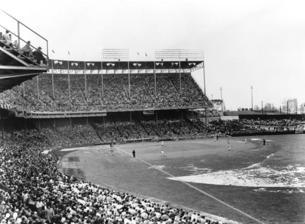
Building: Municipal Stadium (Kansas City, Missouri)
Country: United States of America
Year built: 1923
Former baseball and football stadium in Kansas City, Missouri Municipal Stadium First Athletics home game in 1955 Municipal Stadium Location in Missouri Show map of Missouri Municipal Stadium Location in United States Show map of the United States Former names Muehlebach Field (1923–1937) Ruppert Stadium (1937–1943) Blues Stadium (1943–1954) Location 2123 Brooklyn Avenue Kansas City, Missouri Coordinates 39°05′13″N 94°33′29″W / 39.087°N 94.558°W / 39.087; -94.558 Owner City of Kansas City Operator City of Kansas City Capacity 17,476 (1923–1955) 30,296 (1955–1961) 34,165 (1961–1969) 34,164 (1969–1971) 35,561 (1971–1972) Field size 1923 Left Field –  350 ft (107 m) Center F. –  450 ft (137 m) Right Field –  350 ft (107 m) 1972 Left Field –  369 ft (112 m) L. Center –  408 ft (124 m) Center F. –  421 ft (128 m) R. Center –  382 ft (116 m) Right Field –  338 ft (103 m) Surface Natural grass Construction Broke ground 1923 Opened July 3, 1923 April 12, 1955 Closed October 4, 1972 Demolished 1976 Construction cost $ 400,000 Architect Osborn Engineering Main contractors Del E. Webb Construction Company , 1955 Tenants Kansas City Blues ( AA ) (1923–1954) Kansas City Monarchs ( NNL / NAL ) (1923–1931, 1937–1955) Kansas City Blues / Cowboys ( NFL ) (1924–1926) Kansas City Athletics ( MLB ) (1955–1967) Kansas City Chiefs ( AFL / NFL) (1963–1971) Kansas City Spurs ( NASL ) (1968–1969) Kansas City Royals (MLB) (1969–1972) Kansas City Municipal Stadium was an American baseball and football stadium in the central United States , located in Kansas City, Missouri . It was located at the corner of Brooklyn Avenue and E. 22nd Street. Municipal Stadium hosted both the minor-league Kansas City Blues of the American Association and the Kansas City Monarchs of the Negro leagues from 1923 to 1955. The stadium was almost completely rebuilt prior to the 1955 baseball season when the Kansas City Athletics moved to Kansas City from Philadelphia . The Athletics played from 1955 to 1967 , the Kansas City Royals from 1969 to 1972 , the Kansas City Chiefs ( American Football League and National Football League ) from 1963 to 1971 and the Kansas City Spurs ( North American Soccer League ) from 1968 to 1969. The stadium hosted the Major League Baseball All-Star Game in 1960 (first game) . In the final football game played there, Municipal Stadium was the site of the longest NFL game in history, a playoff game between the Chiefs and the Miami Dolphins on Christmas Day 1971 ; the Chiefs moved to the new Arrowhead Stadium in 1972. Jackie Robinson played at the stadium for the Kansas City Monarchs in 1945 until he was signed by the Brooklyn Dodgers . Early stadium history The stadium opened in 1923 as Muehlebach Field . It was named for George E. Muehlebach ( / ˈ m juː l b ɑː k / ), who owned the Blues and a number of other Kansas City businesses, including Muehlebach Beer and the Muehlebach Hotel . It was built for the minor-league Blues for $400,000. It served as a replacement for the Blues' previous home, Association Park . Located in the inner-city neighborhood near 18th and Vine , the stadium first housed the minor-league white Kansas City Blues baseball team and the Negro league Kansas City Monarchs . The first Negro World Series game was held at the stadium in 1924 . The Negro Leagues Baseball Museum , founded in 1990, is a few blocks from the site. The stadium consisted of a single-decked, mostly covered, grandstand, extending from the right-field foul pole down and around most of the left-field line. When the New York Yankees bought the Blues as its top farm team in 1937, the stadium was renamed Ruppert Stadium in honor of the Yankees' owner, Col. Jacob Ruppert . Ruppert died two years later and the stadium was renamed Blues Stadium in 1943. Rebuilding for Major League Baseball – 1955 Single decked and double decked Arnold Johnson , a Chicago real estate magnate, bought both Blues Stadium and Yankee Stadium in 1953. Johnson then bought the Philadelphia Athletics from Connie Mack in November 1954, announcing plans to move the A's from Philadelphia to Kansas City. Johnson then sold Blues Stadium to the city, who renamed it Municipal Stadium and leased it back to the A's. Muehlebach had anticipated that Kansas City would eventually get a major league team. Accordingly, he designed the stadium with footings that were theoretically strong enough to support a future upper deck. However, when work began on double-decking the stadium for the A's, it was discovered that three decades of harsh Midwestern winters had weakened the footings until they could no longer support the weight of an upper deck. City officials elected to completely demolish the stadium and rebuild them from scratch. The city ran three shifts and the new stadium was built in 90 days, faithful to the original design, completed in time for the 1955 season opener. The new construction was financed by a bond issuance. The expanded stadium was supposed to seat 38,000, but cost overruns as a result of overtime payments forced officials to reduce capacity to just over 30,000. The Braves Field scoreboard in Boston was purchased for $100,000 and moved from Boston to Kansas City, while temporary bleachers were added in the left field corner and parts of the outfield. On opening day 1955, former President Harry S Truman , a resident of nearby Independence , threw out the ceremonial first pitch. Connie Mack and legendary A's player Jimmie Foxx were also in attendance. The A's defeated the Detroit Tigers, 8–2. The baseball field was aligned northeast (home plate to center field) at an approximate elevation of 900 feet (270 m) above sea level . Pre-1955 teams Kansas City Monarchs From 1923 to 1955, the stadium was also home to the Negro leagues' longest-running team, the Kansas City Monarchs . The Monarchs won 11 league championships before integration (1923–25, 1929, 1931 in the NNL; 1937–40, 1942, 1946 in the NAL). They appeared in four Negro World Series . They won the first Series in 1924 and lost the second in 1925 . They won the 1942 Negro World Series , and lost the 1946 Series. Many noteworthy players played for the Monarchs at Muelbach Field. The legendary Buck O'Neil played 10 seasons for the Monarchs. Buck O'Neil Hall of Famers Bullet Rogan , J. L. Wilkinson , José Méndez , Satchel Paige , Hilton Smith , and Willard Brown all played for the Monarchs. Other Hall of Famers who spent a season or more with the Monarchs include: Cristóbal Torriente , Andy Cooper , Turkey Stearnes , Cool Papa Bell , Bill Foster , Willie Wells , Ernie Banks , and the legendary Jackie Robinson . Jackie Robinson Jackie Robinson Kansas City Monarchs After being discharged from the United States Army, Jackie Robinson signed with the Monarchs for the 1945 season. He played shortstop and was selected to play in the East-West All-Star game. While playing for the Monarchs, Robinson was scouted by the Dodgers' Branch Rickey , who signed Robinson on October 23, 1945. Robinson broke the color barrier in the Major Leagues on April 15, 1947. Kansas City Blues – Minor League The Kansas City Blues were one of the eight founding members of the American Association . The franchise existed in its entirety from 1888 to 1954, and was an original tenant of Municipal Stadium. The franchise was a top-level farm team for the Pittsburgh Pirates and New York Yankees . The franchise was an AA team (1923–1945) and then an AAA team (1946–54). The city's longtime support of the Blues played a major role in helping it land a Major League Baseball team. As one of the Yankees' top farm teams (sharing that status with the Newark Bears for much of the time) the Blues had many great players and successes. The 1939 Blues have been called one of the greatest minor league teams of all time. That team was led by Hall of Fame player (and future Yankee Announcer) Phil Rizzuto and Vince Dimaggio , who hit 46 home runs. A young Mickey Mantle hit .361 with 11 HR for the Blues in 1951. Mickey Mantle , Whitey Ford , Ralph Houk , Al Rosen , Billy Martin , Bill Virdon , Johnny Mize and Elston Howard were some of the players in the Yankees farm era who played for the Blues. There were about 580 Blues players who went on to the Major Leagues. Major League Baseball Kansas City Athletics A's vs. Yankees at Municipal Stadium, 1966 The stadium was home to many of the shenanigans of Charlie Finley , who bought the A's after Arnold Johnson's death in 1960 . Most notably, he tried to shorten the rather distant fences in April 1964 by creating a 296 feet (90 m) Pennant Porch in right field, fronting a tiny bleacher section, to mock the famed short fence in right field at Yankee Stadium , home of the powerful Yankees . The move was quickly vetoed by the league, so Finley rebuilt the fence to the bare legal minimum of 325 feet (99 m), and repainted the fence to say "One-Half Pennant Porch". Later he tried the ruse of putting a canopy over the little bleacher, which just happened to have an extension that reached out 29 feet (9 m) over the field. The league, not amused by Finley's sense of humor, again ordered him to cease and desist. According to legend, on a road trip that the A's made to New York, a Yankee hitter lofted a long fly ball to left field which, in the cavernous left field of Yankee Stadium, became a routine out. Yankees public address announcer Bob Sheppard is alleged to have then said over the microphone, "In Kansas City, that would have been a home run", itself a response to Finley's dictum for Municipal Stadium public address announcer Jack Layton to announce, "That would have been a home run at Yankee Stadium" for any ball hit beyond a line Finley painted in the outfield grass 296 feet away from home plate in Kansas City. Supposedly, Layton's gimmick was short-lived after Finley noticed the vast majority of the "would've been home runs" were being hit by the Athletics' opponents. Kansas City Athletics logo 1963 to 1967 In addition to his notorious tinkering with the right-field corner, Finley experimented with moving the other fences in and out several times during his seven seasons operating the team here. None of those moves had any notable effect on the team's performance, as the club finished in or near last place nearly every year. A small zoo with goats and sheep and picnic area stood behind the right-field fence. When home runs were hit into the field the goats and sheep would scamper up the hill. At the same time, Finley replaced the Athletics' old elephant mascot with a live mule, appropriately named " Charlie-O ". At home plate a mechanical rabbit, nicknamed "Harvey" in reference to the stage play Harvey (1944) and the subsequent film of the same name (1950), rose out of the ground with new baseballs for the umpire and a compressed-air device (nicknamed "Little Blowhard") blew dirt off of home plate. Reggie Jackson , Sal Bando , Catfish Hunter , Joe Rudi and Gene Tenace were some young A's players who debuted in Kansas City and went on to lead them in their World Series victories in Oakland. Hunter and Jackson would earn Hall of Fame induction. Kansas City Royals Main article: Kansas City Royals Municipal Stadium's fate was sealed when, as part of the AFL–NFL merger , all teams were required to have a minimum stadium capacity of 50,000 people; at its height, Municipal Stadium only seated 35,000 people for football and could not be expanded. However, a replacement would have been needed even without the merger, given its age and condition. Public bonds were issued in 1967 to fund a complex including separate football and baseball stadiums—what would eventually become the Truman Sports Complex . It came too late for the A's, however, as Finley moved the franchise to Oakland after the 1967 season . Subsequently, Kansas City was awarded an American League expansion team for 1969 , and the new Kansas City Royals used the stadium as a temporary home from 1969 to 1972. Kansas City welcomed the new Royals, who were led by 1969 American League Rookie of the Year Lou Piniella . The expansion team drew nearly one million fans in their first season, despite a 69–93 record. In subsequent seasons, many future stars made their debuts for the Royals, who were building a highly competitive team, rising up to an 85–76 record in 1971. CF Amos Otis (1970), P Paul Splittorff (1970), SS Freddie Patek (1971), 1B John Mayberry (1972) and P Steve Busby (1972) were a core of young Royals who made their debuts at Municipal Stadium. Each went on to selection into the Royals Hall of Fame. After the 1972 baseball season, the Royals moved to Kauffman Stadium in the Truman Sports Complex . The Royals won the final game (and event) at Municipal Stadium, a 4–0 win over the Texas Rangers on October 4, 1972, in what was also the final Major League game managed by Hall of Famer Ted Williams . Amos Otis scored the final run in Municipal Stadium history and Ed Kirkpatrick had the final hit. Four days prior Gene Tenace of the Oakland A's hit the final home run, and John Mayberry hit the final Royals home run the night before. American Football League/National Football League Kansas City Chiefs Main article: Kansas City Chiefs Franchise owner Lamar Hunt moved the Dallas Texans of the fledgling American Football League (AFL) to Kansas City after the 1962 season, becoming the Kansas City Chiefs . The stadium was retrofitted for football. The playing field ran an unconventional east–west, along the first base line. Temporary stands were erected in left field to expand the stadium's capacity each fall, but had to be removed during the baseball season. Due to the lower capacity without the temporary bleachers, the Chiefs opened almost every season between 1963 and 1971 with three or more consecutive road games, except 1968, the year in between the Athletics' final season in Kansas City and the Royals' first season. The double-decked grandstand extended all the way across the south sideline, but ended halfway around the west end zone (third base line). Both teams' benches were on the north sideline in front of the temporary bleachers, as was the case at Wrigley Field , Tiger Stadium , Milwaukee County Stadium and Metropolitan Stadium . The east end zone ended at the right field fence, and the large scoreboard was in this end of the stadium. Due to the fence, there was significantly less room between the end line and the fence of the east end zone than there was in the west end zone, where there was a significant amount of room between the end line and the grandstand. The Chiefs were 44–16–3 (.722) in their tenure at Municipal Stadium and had a roster of Hall of Fame players: Quarterback Len Dawson , Defensive End Buck Buchanan , defensive tackle Curley Culp , Linebackers Bobby Bell and Willie Lanier , defensive backs Emmitt Thomas and Johnny Robinson , and Kicker Jan Stenerud . Lamar Hunt himself was the first Chief elected to the Hall, as his role as a league pioneer resulted in pro football growing from 12 to 26 franchises in the 1960s. In one of the great performances at the stadium, the Chiefs' Hall of Fame Quarterback Len Dawson passed for 435 yards and 6 Touchdowns against the Denver Broncos on November 1, 1964. While at Municipal Stadium, the Chiefs were successful, representing the American Football League in two of the four Super Bowls before the leagues merged. As AFL Champions under Coach Hank Stram , the Chiefs won Super Bowl IV , beating the Minnesota Vikings 23–7. Previously, the Chiefs played in the very first, Super Bowl I , losing to the Green Bay Packers of Vince Lombardi . Leading up to the game after Lamar Hunt had first used the term "Super Bowl" in the local media as a term for the AFL–NFL Championship Game, a phrase that was later adopted as the name. Super Bowl IV was the last game played before the merger of the AFL and NFL They moved to Arrowhead Stadium in the Truman Sports Complex for the 1972 season. Longest NFL game played The Chiefs' final game at Municipal Stadium was played on Christmas Day 1971 and was historic. Despite a brilliant game by the Chiefs' Ed Podolak , who had 350 total yards from scrimmage, an NFL playoff record that still stands, the Chiefs were beaten by the Dolphins 27–24, when Garo Yepremian kicked a walk-off field goal with 7:20 left in double overtime. The double-overtime playoff contest lasted 82 minutes and 40 seconds (with overtime lasting over 22 minutes) and remains the longest game in NFL history, as well the only post-season football game played at Municipal Stadium. North American Soccer League Kansas City Spurs The Chicago Spurs of the National Professional Soccer League (NPSL) relocated the franchise to Kansas City after the NPSL and the United Soccer Association formed the North American Soccer League (NASL) in 1967. The Spurs,  under Coach Janos Bedl , led the league in attendance, with an average of 8,510 fans.  Because of scheduling conflicts with Royals baseball and Chiefs football, the Spurs relocated home matches to the football stadium at Pembroke High School for the 1970 season before the club folded altogether. The Spurs' colors were red and white and their mascot was "Cowboy Joe". Other events 1960 Major League Baseball All Star Game On July 11, 1960, Municipal Stadium hosted the best major league players in front of 30,619 fans. During the years when two major league All-Star Games were scheduled each year instead of one, Municipal Stadium hosted the first of the two 1960 games , with the National League winning the contest 5–3. Team rosters included over 15 future Hall of Fame members. Notable players on the rosters included: Hank Aaron , Ted Williams , Mickey Mantle , Willie Mays , Roberto Clemente (His first All-Star Game), Stan Musial , Yogi Berra , Roger Maris , Whitey Ford , Brooks Robinson , Ernie Banks , Eddie Mathews , Bill Mazeroski , Al Kaline , Orlando Cepeda , Nellie Fox and Luis Aparicio . Ernie Banks , Del Crandall and Al Kaline hit home runs in the contest. 1964 Beatles concert On September 17, 1964, The Beatles played the stadium as part of their first U.S. tour . The date was originally supposed to be an off-day for the band following a concert in New Orleans , but they agreed to perform when Finley offered their manager, Brian Epstein , a then-record sum of $150,000 (equivalent to $1.14 million in 2014). The group opened the Thursday night concert by saluting the host town with their medley of " Kansas City " and " Hey, Hey, Hey, Hey "; a month later, they would record the medley for their fourth studio album, Beatles for Sale . Demolition and the site today The stadium was demolished in 1976, and replaced by a municipal garden. Today, the former ballpark site is being redeveloped with new single family homes. Kansas City Municipal Stadium site, 2012 A plaque at 22nd and Brooklyn Street marks the former stadium's location. The neighborhood still contains legendary Arthur Bryant's Barbecue at 18th and Brooklyn Street, founded in 1908, a fan and player favorite when Municipal Stadium was nearby. Interior of Arthur Bryant's at 18th and Brooklyn, 2006 With involvement from former Monarch Buck O'Neil, the Negro Leagues Baseball Museum was founded in 1990 and opened in 1997. Located in the 18th and Vine District , the museum is housed in the former Paseo YMCA building where the Negro leagues were first formed in 1920. The museum is alongside the American Jazz Museum . The site is within a mile of the location of Municipal Stadium. Negro league Hall of Fame exhibit 2014 See also Architecture portal Baseball portal American football portal Soccer portal United States portal List of American football stadiums by capacity List of baseball parks in Kansas City, Missouri List of Major League Baseball stadiums References